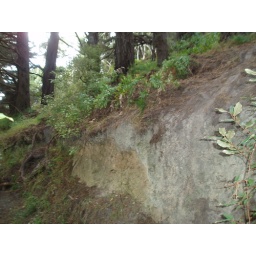
This is where the hobbits roll down the hill onto the road in the first movie.